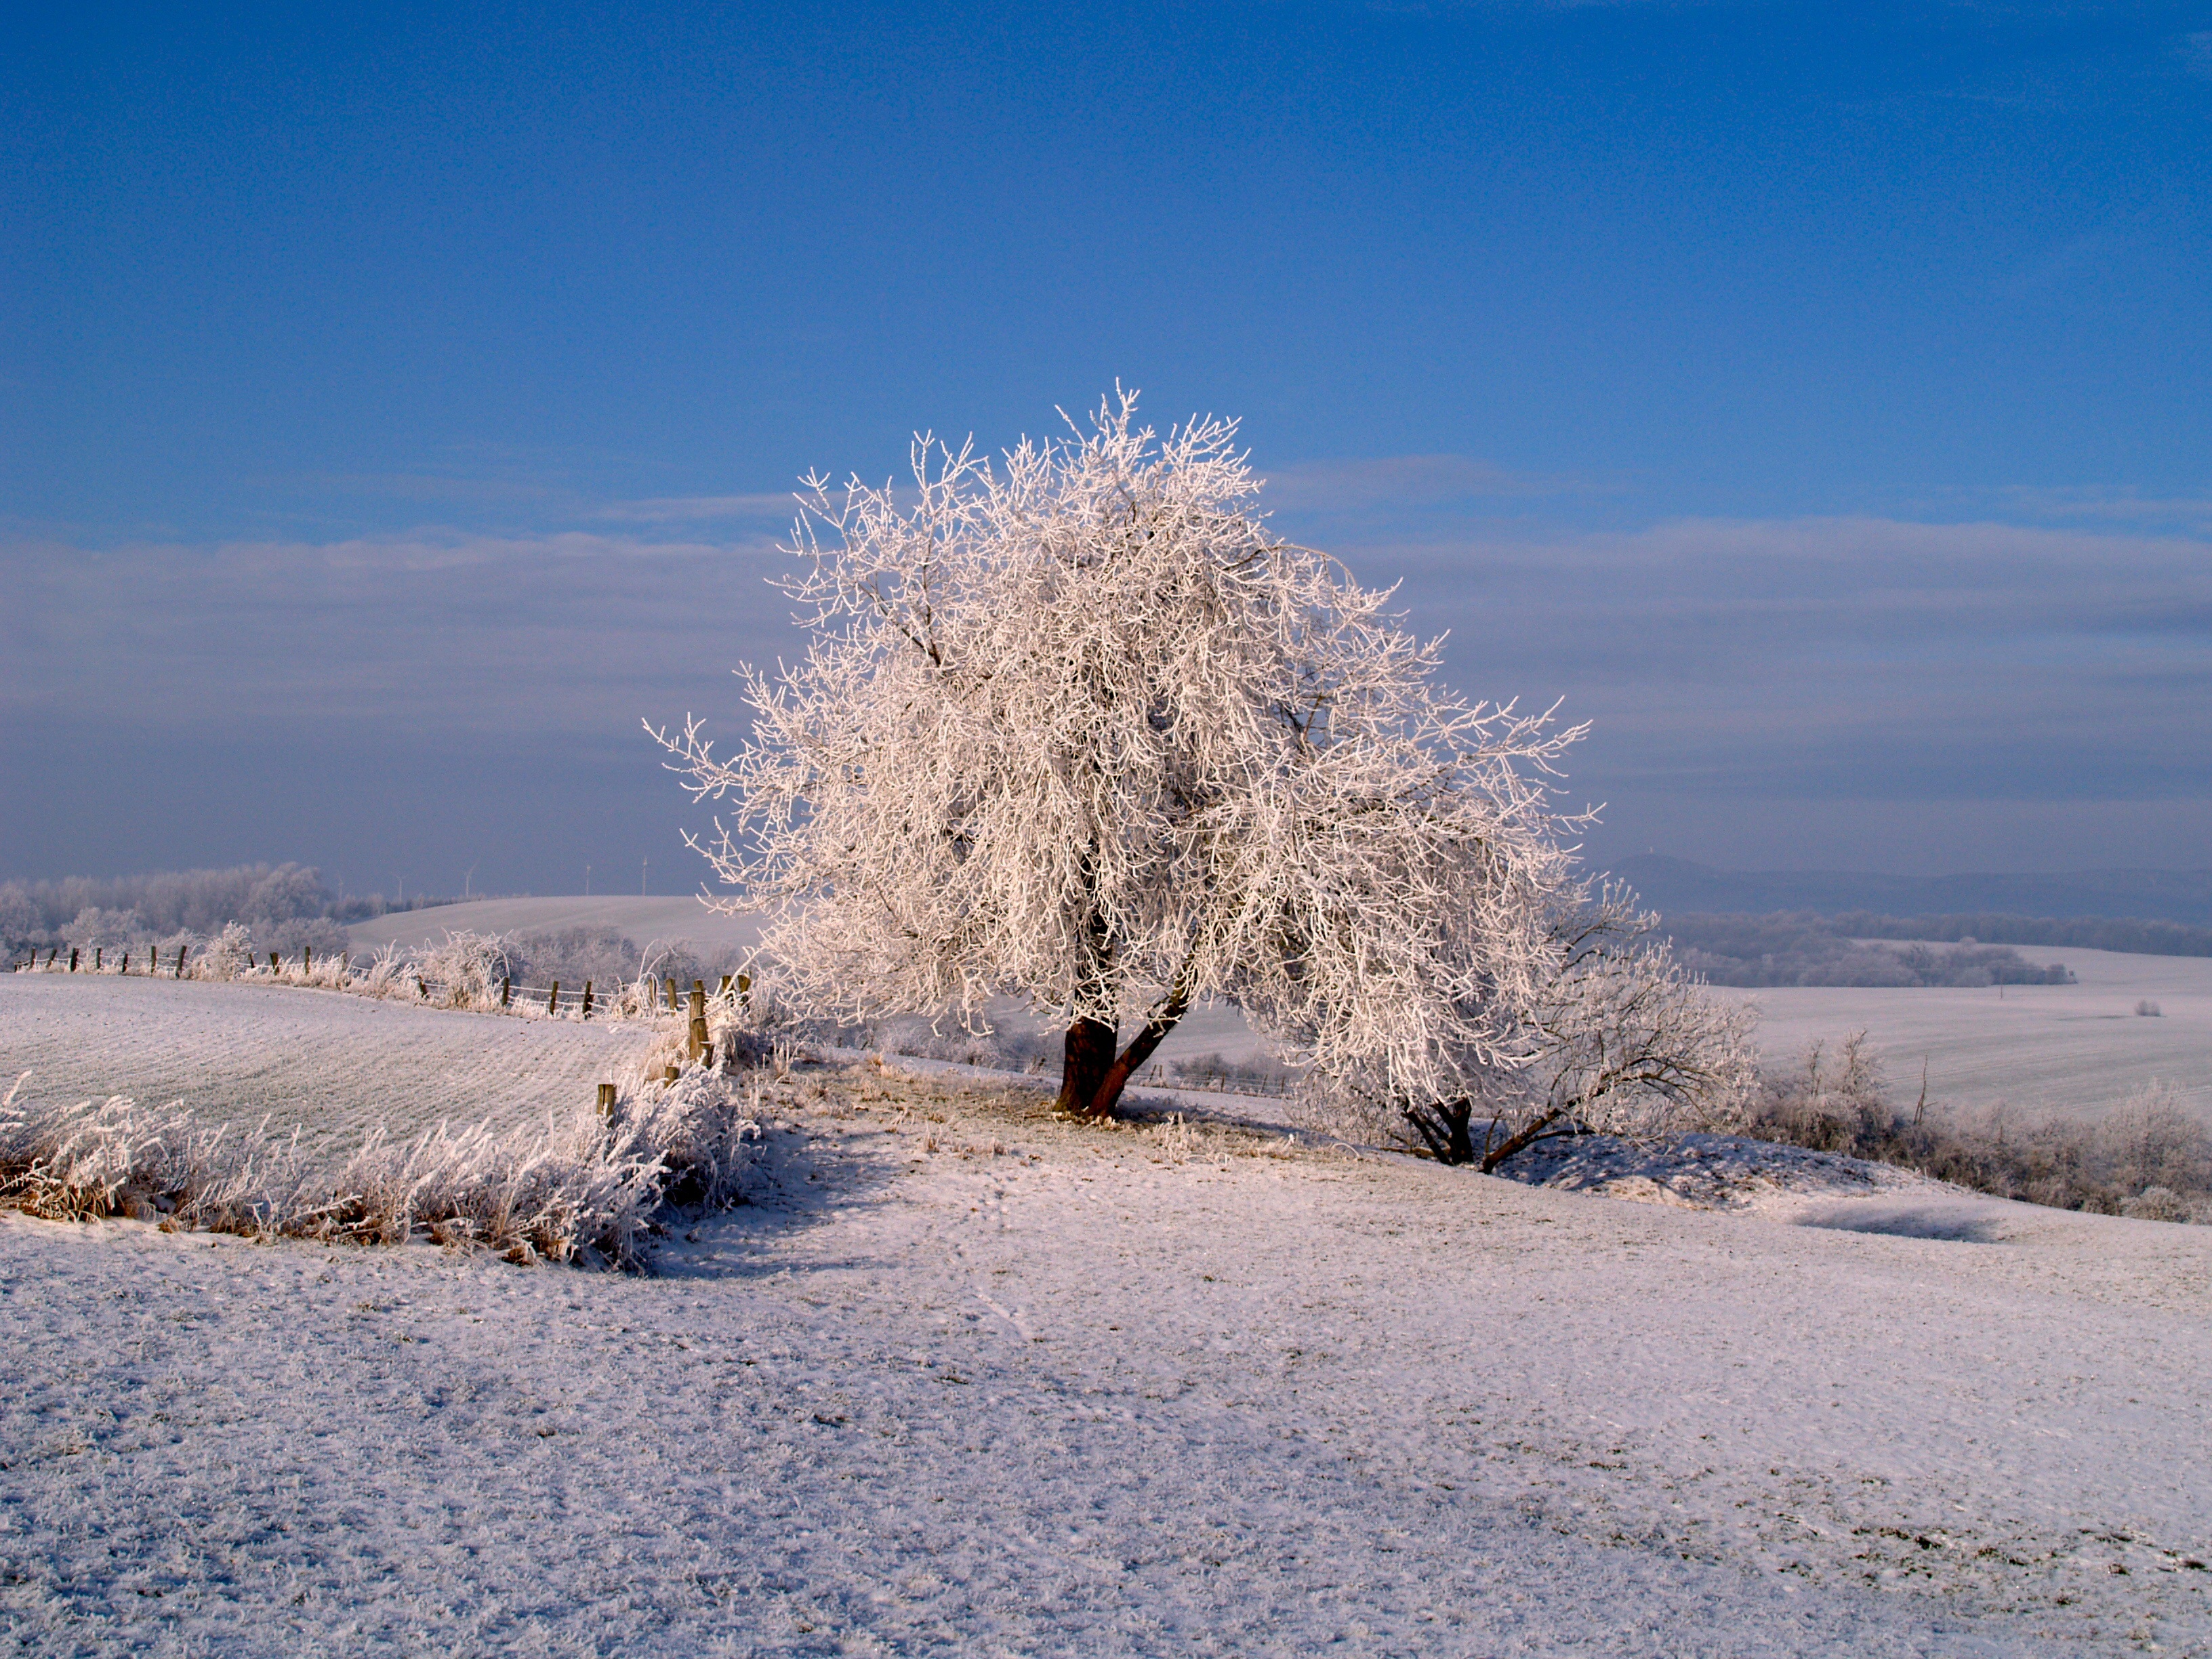
landscape, tree, nature, branch, mountain, snow, winter, plant, white, sunlight, morning, frost, dawn, ice, weather, frozen, season, cool, iced, loneliness, plateau, petrified, wintry, hoarfrost, freezing, winter mood, winter idyll, atmospheric phenomenon, woody plant